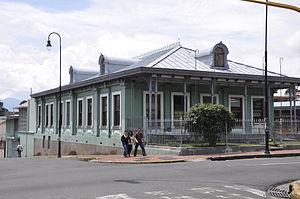
Le Quartier d'Amon en français, ou Barrio Amon, est un quartier de la Belle Époque situé à San José, capitale du Costa Rica. Il est l'un des six quartiers de l'arrondissement du Carmen, dans le secteur nord-est de la ville. Premier quartier résidentiel moderne de la capitale, c'est un des quartiers historiques du centre-ville connu principalement par son élégante architecture de fin du XIXᵉ siècle et du début XXᵉ.